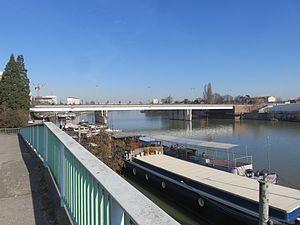
Le pont de Choisy
La route nationale 186, ou RN 186, est une route nationale française qui fait le tour complet de Paris à une distance allant de quelques kilomètres à plus de 20 km du boulevard périphérique, en traversant un certain nombre de communes de la banlieue parisienne.
Cette liste contient les ponts présents sur la Seine et ses bras. Elle est donnée par département de l'aval du fleuve vers son amont et précise, après chaque pont, le nom des communes qu'elle relie, en commençant par celle située sur la rive gauche du fleuve.
Le pont de Choisy est un pont qui traverse la Seine à Choisy-le-Roi. Il est situé à proximité de la gare de Choisy-le-Roi, sur l'itinéraire de l'ex-RN 186 et du Trans-Val-de-Marne.